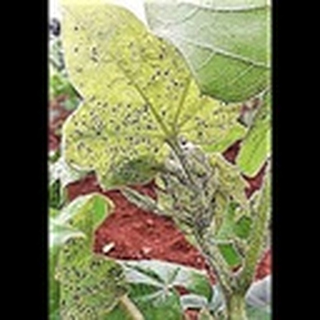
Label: cotton_aphids